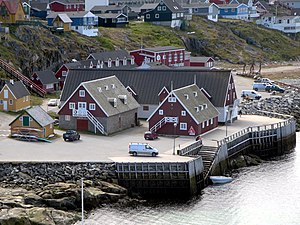
Grønlands Nationalmuseum og Arkiv
Grønlands Nationalmuseum og Arkiv er en grønlandsk institution, som driver et museum og et centralt arkiv for at samle og tilgængeliggøre historiske dokumenter. GNA ligger i Godthåb, Grønlands hovedstad.